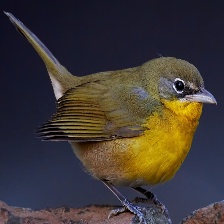
Species: YELLOW BREASTED CHAT
Scientific name: ICTERIA VIRENS